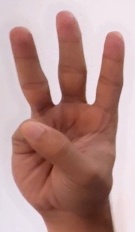
ASL sign: 6